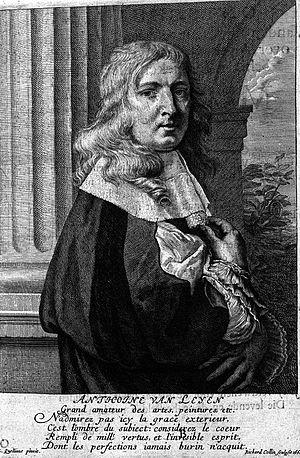
Le Het Gulden Cabinet vande Vry Schilder-Const ou Cabinet d'or de l'art libéral de la peinture est un ouvrage écrit par le notaire et le rederijker flamand du XVIIᵉ siècle Cornelis de Bie et publié à Anvers en 1662. Écrit en néerlandais, c'est un recueil de biographies et de panégyriques d'artistes des XVIᵉ et XVIIᵉ siècles principalement des Flandres incluant des portraits gravés. L'œuvre est une importante source d'information sur ces artistes et en fut la principale pour des historiens de l'art tels qu'Arnold Houbraken et Jacob Campo Weyerman.